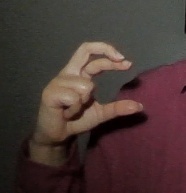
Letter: thal